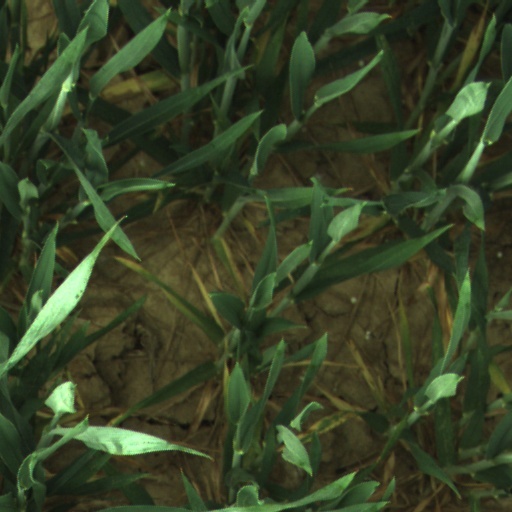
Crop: wheat